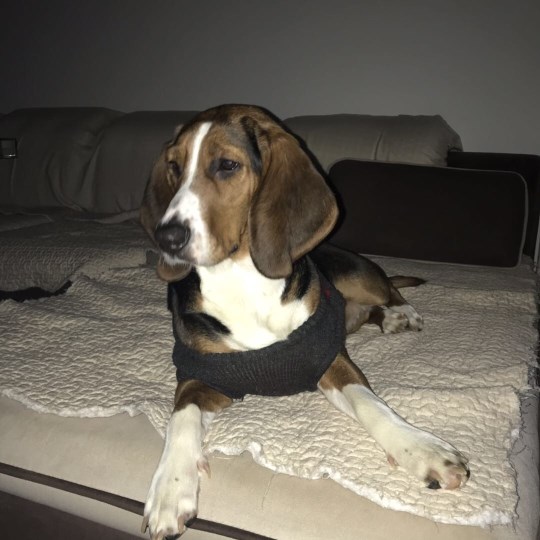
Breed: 276-n000113-beagle